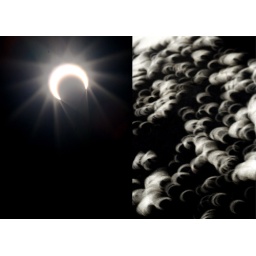
one in sky many on the ground